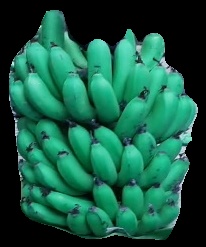
Variety: pachbale
Grade: grade2